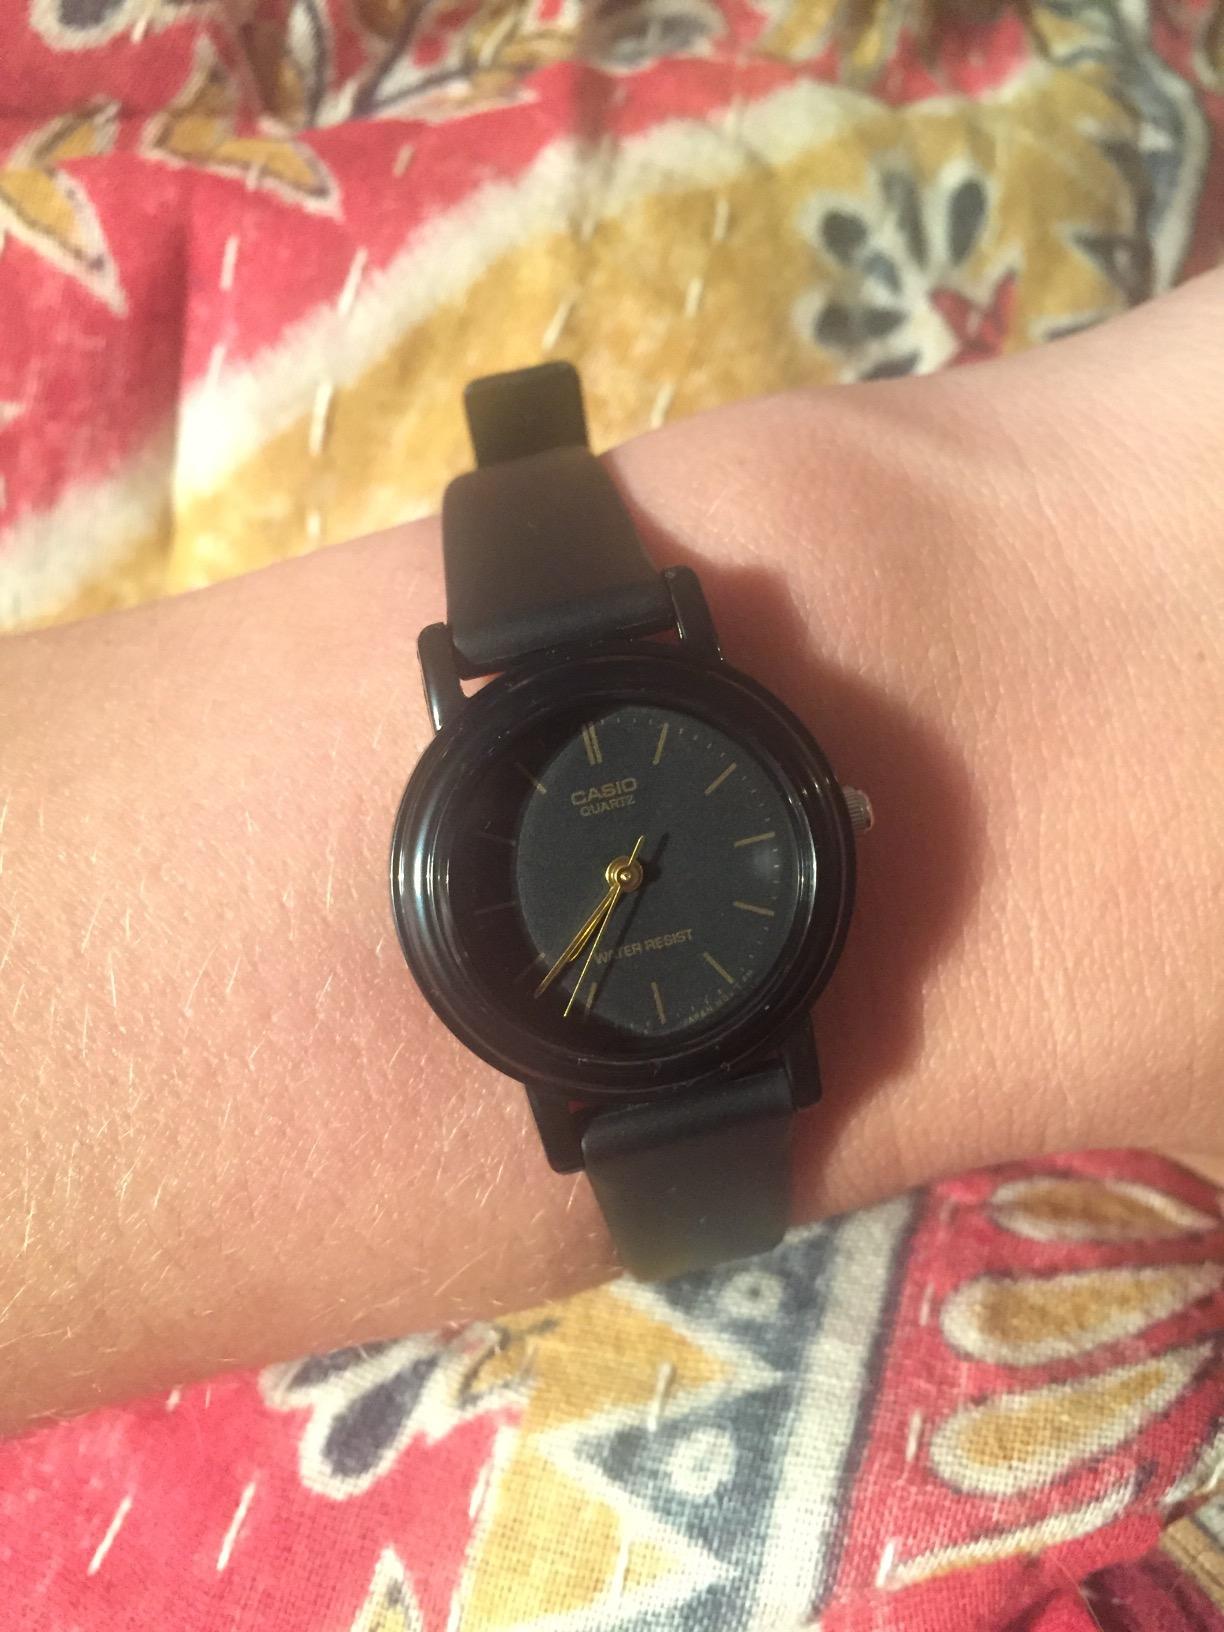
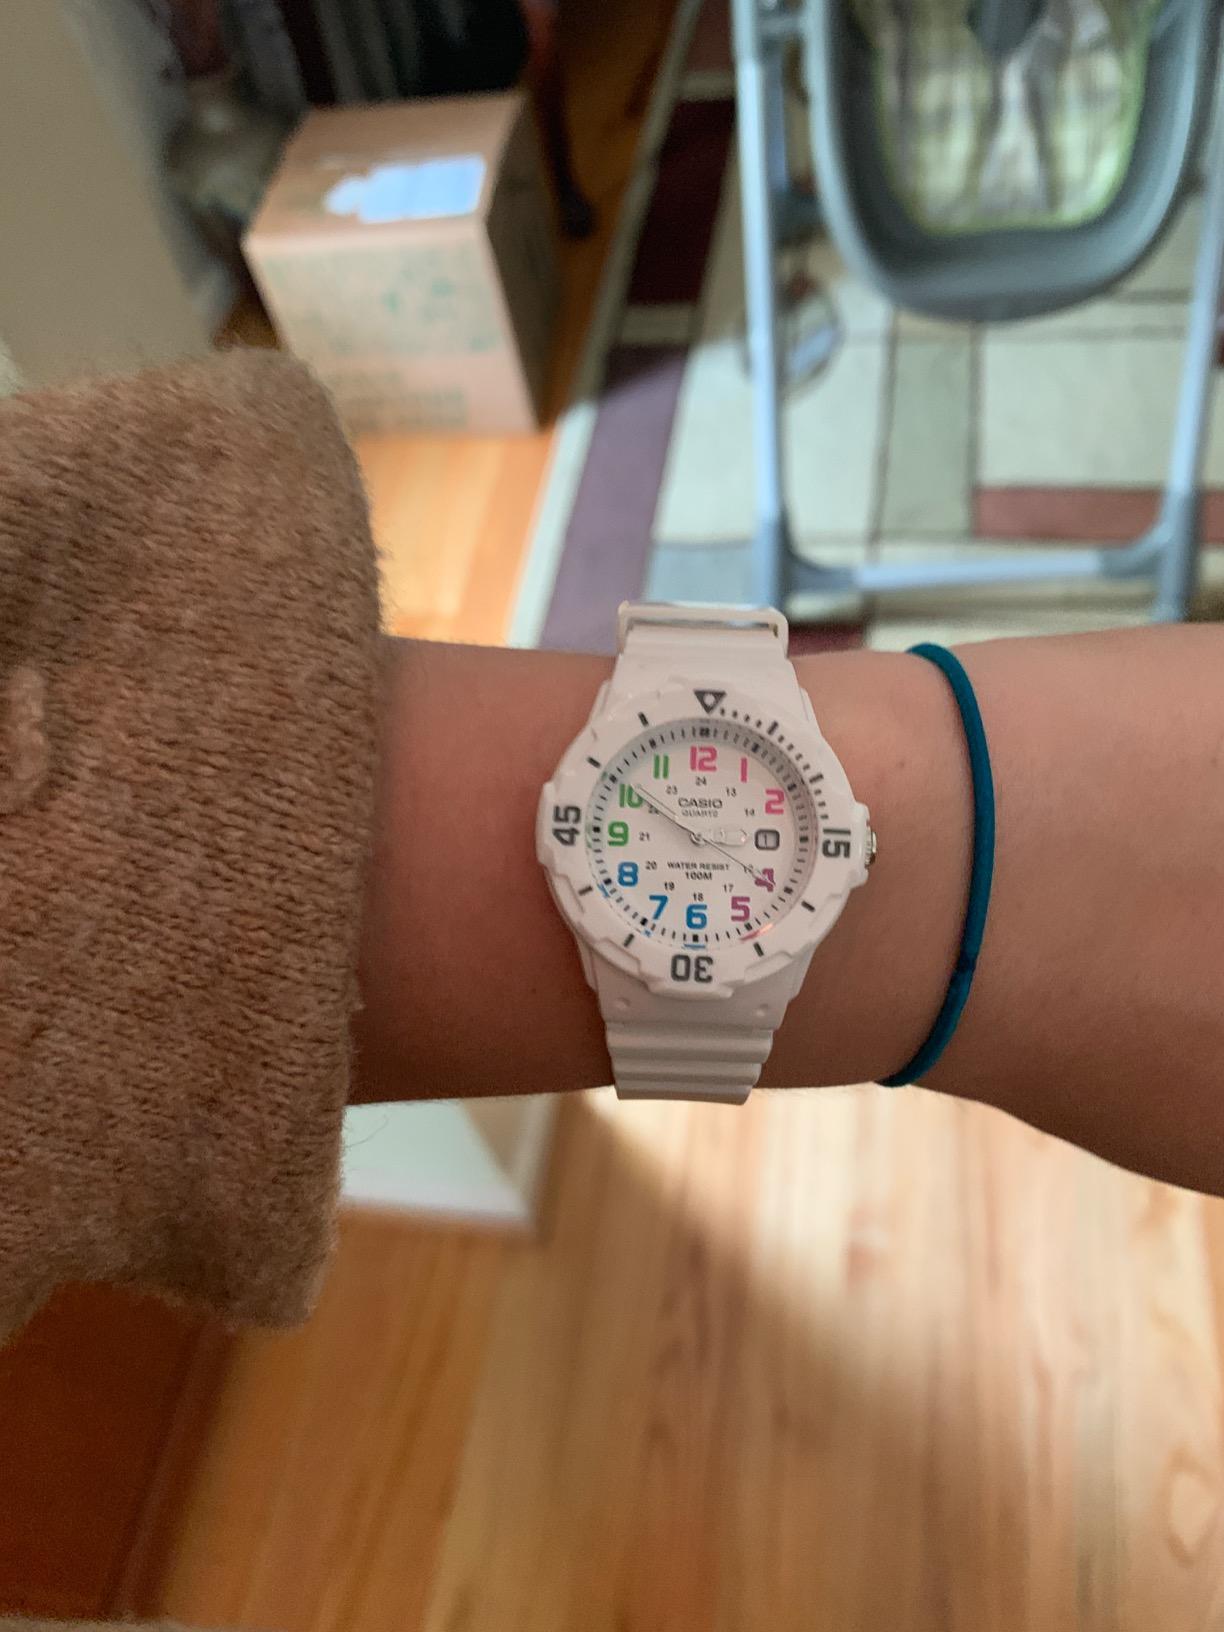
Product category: accessories_watch
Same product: no